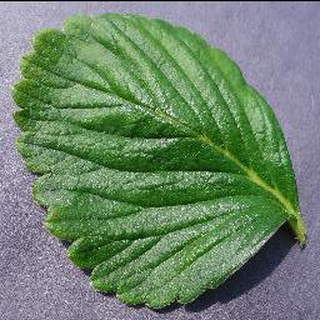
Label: healthy_strawberry